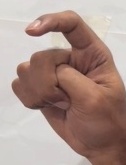
ASL sign: X